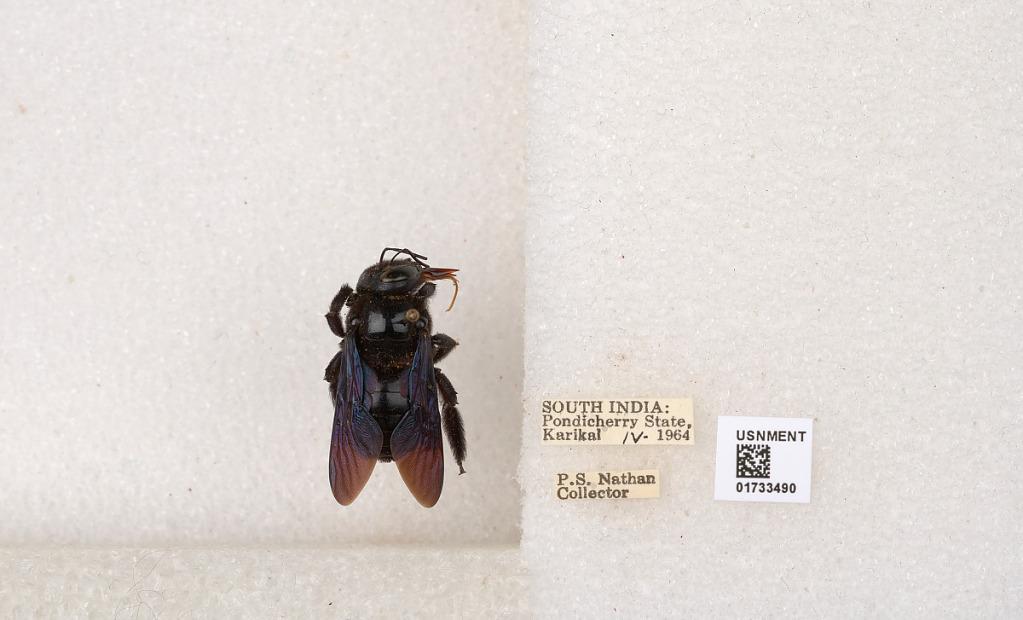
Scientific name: Xylocopa (Ctenoxylocopa) fenestrata (Fabricius)
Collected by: P. Nathan
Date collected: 1964-4-1
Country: India
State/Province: Puducherry
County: Karaikal
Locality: Karikal